South African Naval Museum

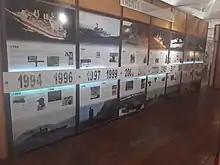
The Transformation display at the museum

The Transformation Display at the SA Naval Museum was officially opened by Flag Officer Fleet, Rear Admiral Bubele Mhlana on Wednesday 11 March 2015. The project was initiated by Vice Admiral Refiloe Johannes Mudimu shortly after his appointment as Chief of the Navy in 2005. The task was given to the Naval Museum to provide a new display that will tell the story of the transformation of race and gender in the South African Navy through the years. Its purpose was to provide a much needed balance of our history that would make the SA Naval Museum more representative of the entire Navy and its people, as we see it today. The Transformation Display focuses on important landmark events that saw the transformation of the South African Navy, through the years: